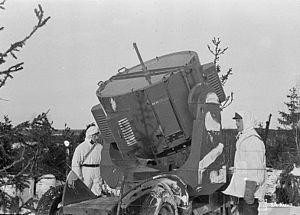
Oy Strömberg Ab était une entreprise de génie électrique fondée en 1889 à Helsinki en Finlande.